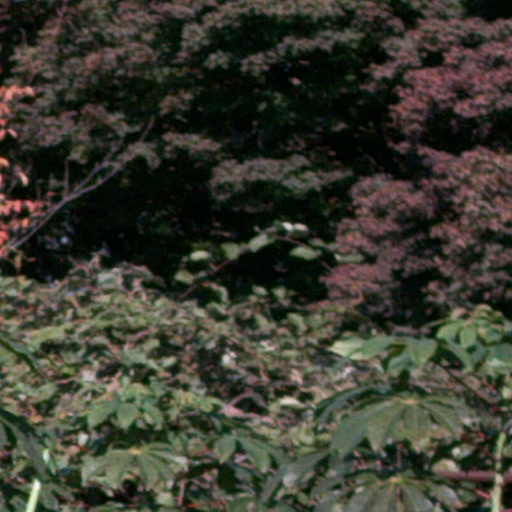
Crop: cassava